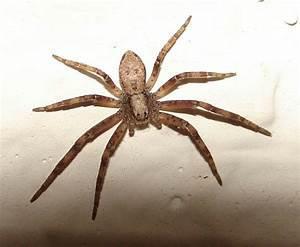
spider